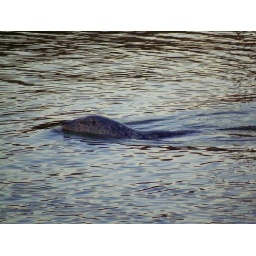
I saw this Harbor Seal swimming in the river today when I took my dogs down there...they are so playful!